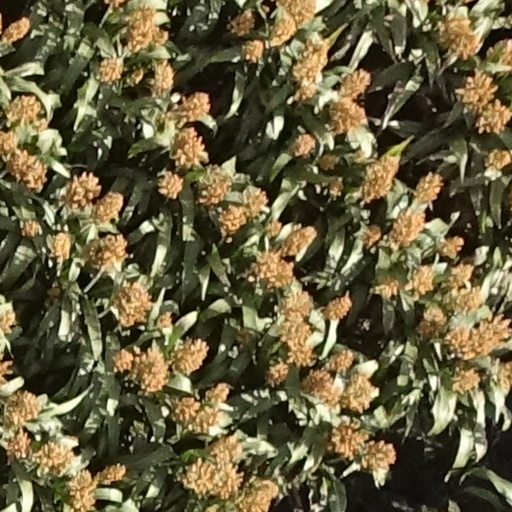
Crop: sorghum